Sky position (RA, Dec in degrees): 210.694, -2.296
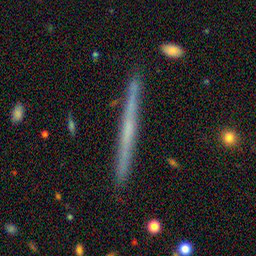
Galaxy morphology: Edge-on Galaxies without Bulge